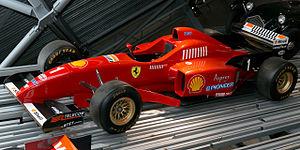
La Ferrari F310 est la monoplace de Formule 1 engagée par la Scuderia Ferrari dans le cadre du championnat du monde 1996. Elle est pilotée par l'Allemand Michael Schumacher, champion du monde en titre en provenance de Benetton Formula et par le Britannique Eddie Irvine, venu de l'écurie Jordan.